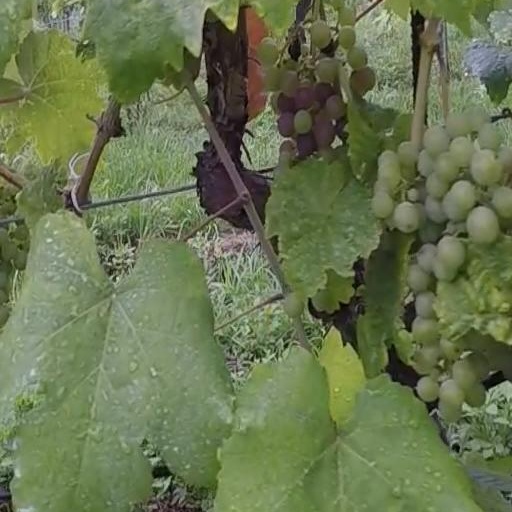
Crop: grape